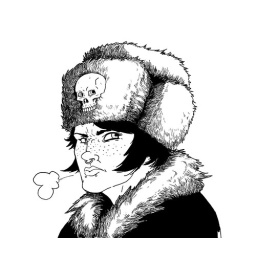
laura in a furry hat 01